Five Mile House, Duntisbourne Abbots

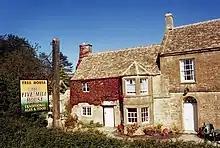
The Five Mile House

The Five Mile House is a historic former pub located on Old Gloucester Road in Duntisbourne Abbots, Gloucestershire, England.